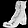
Label: Ankle boot